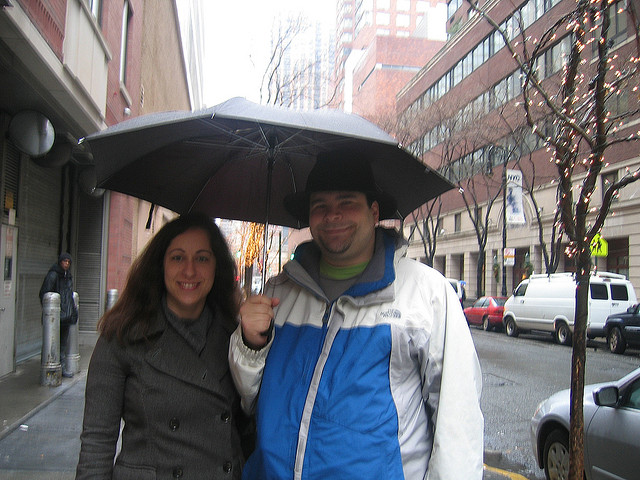
user: Given an image and a question. Answer the question in a short answer. Question: In what city are these people getting their picture taken? Short Answer:
assistant: boston